History of the University of Pennsylvania

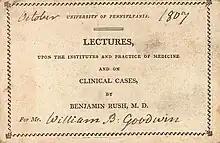
Admission ticket to 1807 lecture given by Penn Professor Dr. Benjamin Rush

Among the classes given in 1807 at this building were those offered by Benjamin Rush, a professor of chemistry, medical theory, and clinical practice who was also a signer of the United States Declaration of Independence, member of the Continental Congress, and surgeon general of the Continental Army.